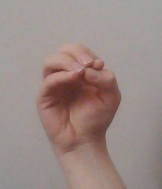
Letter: ha